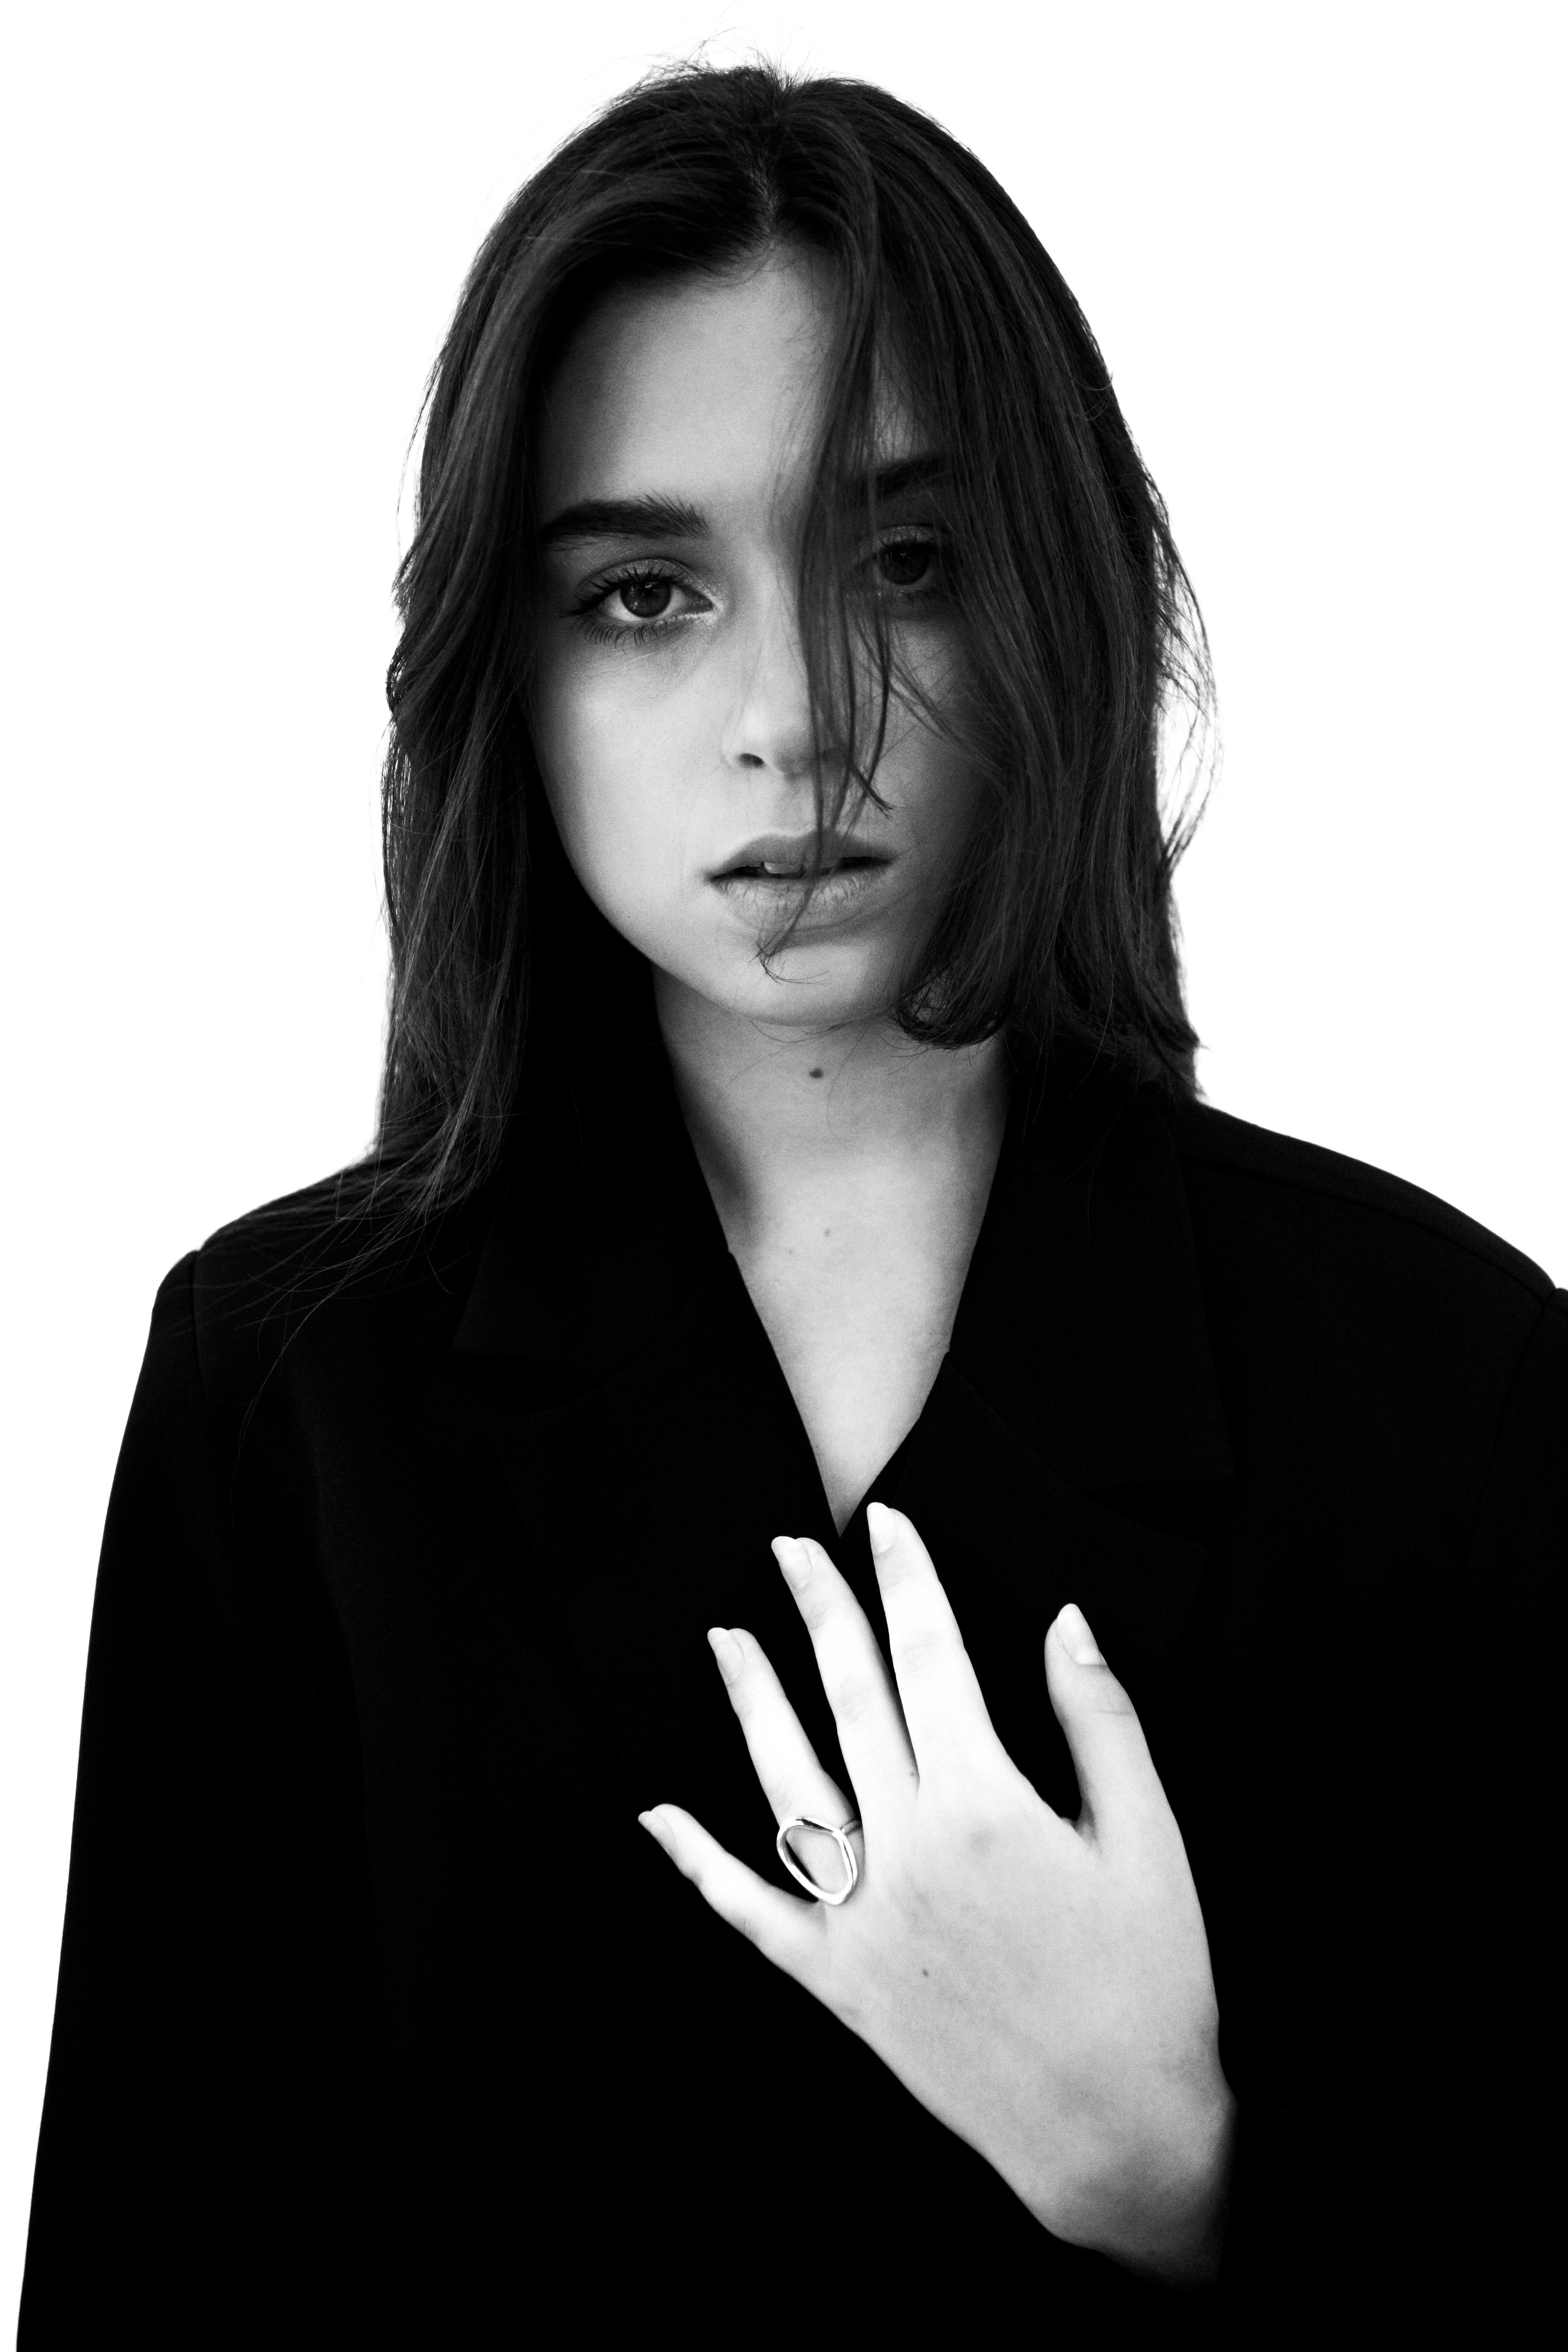
woman, lip, outerwear, eyebrow, white, black, eyelash, flash photography, jaw, sleeve, gesture, finger, black hair, Step cutting, beauty, font, layered hair, monochrome photography, thumb, darkness, electric blue, monochrome, art, fashion model, fashion accessory, nail, portrait photography, formal wear, portrait, sign language, photo shoot